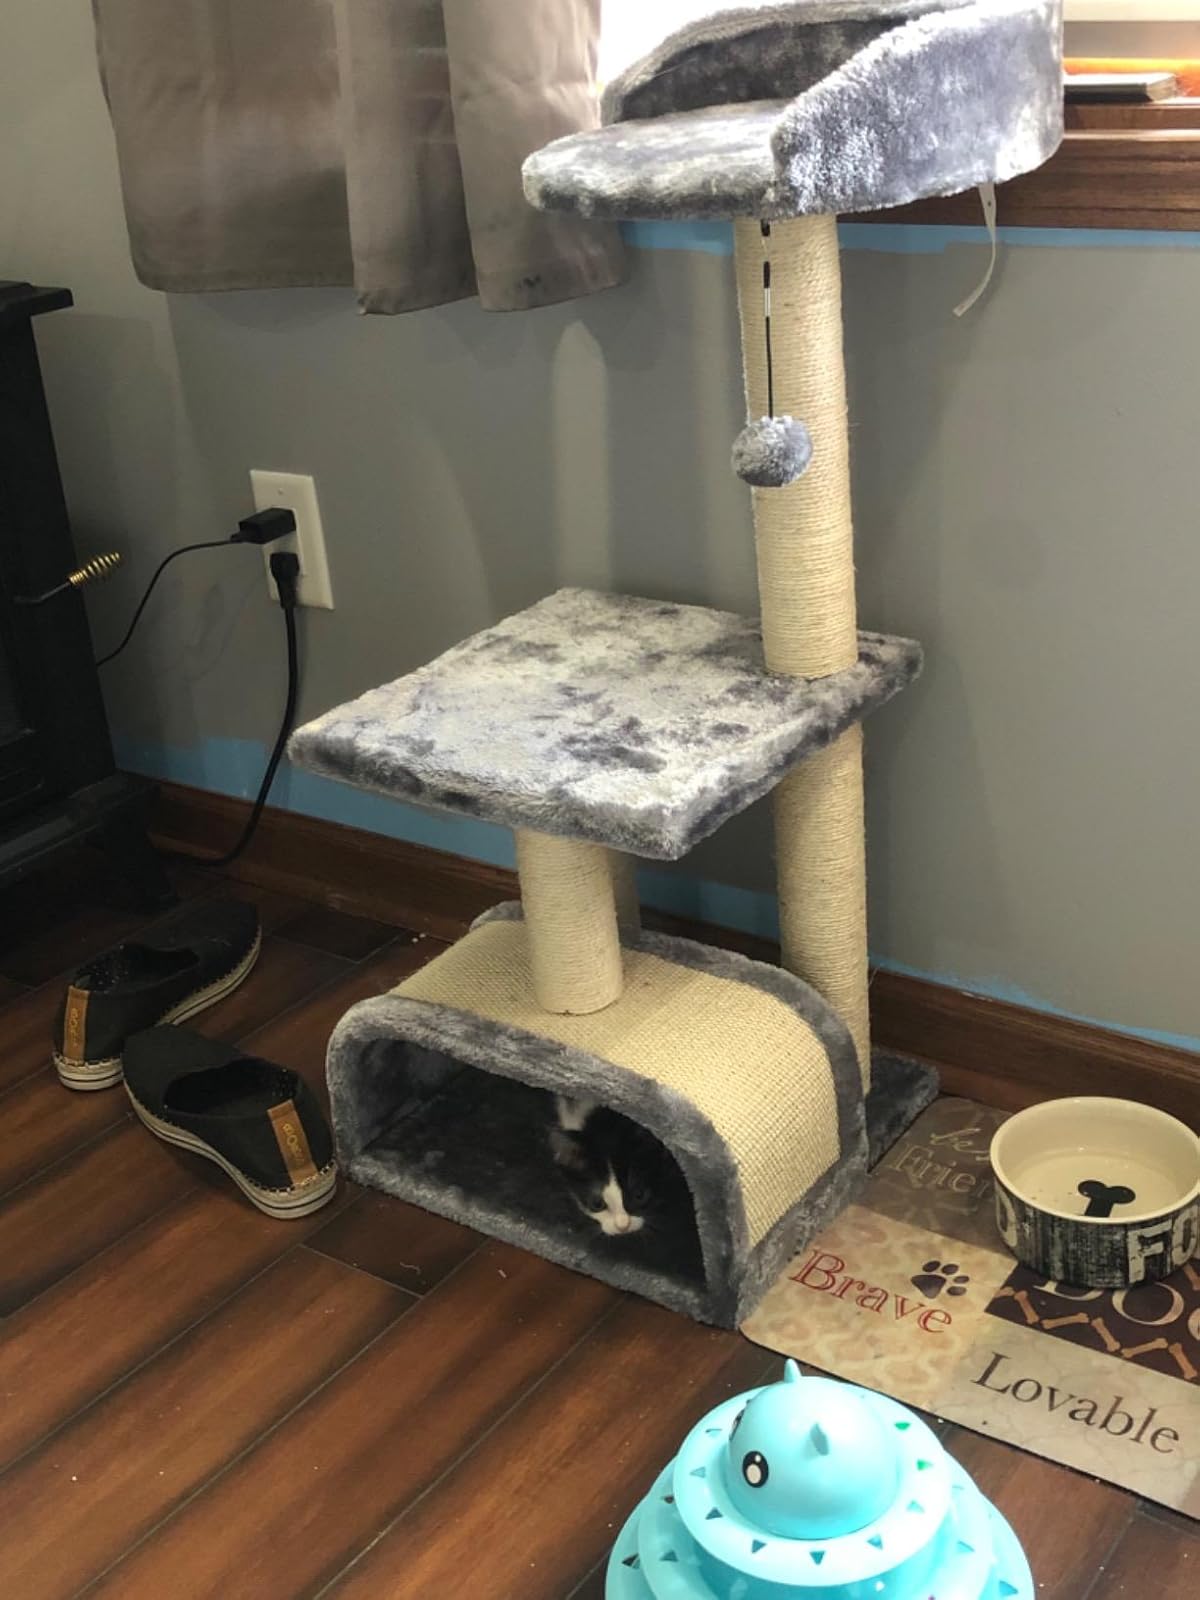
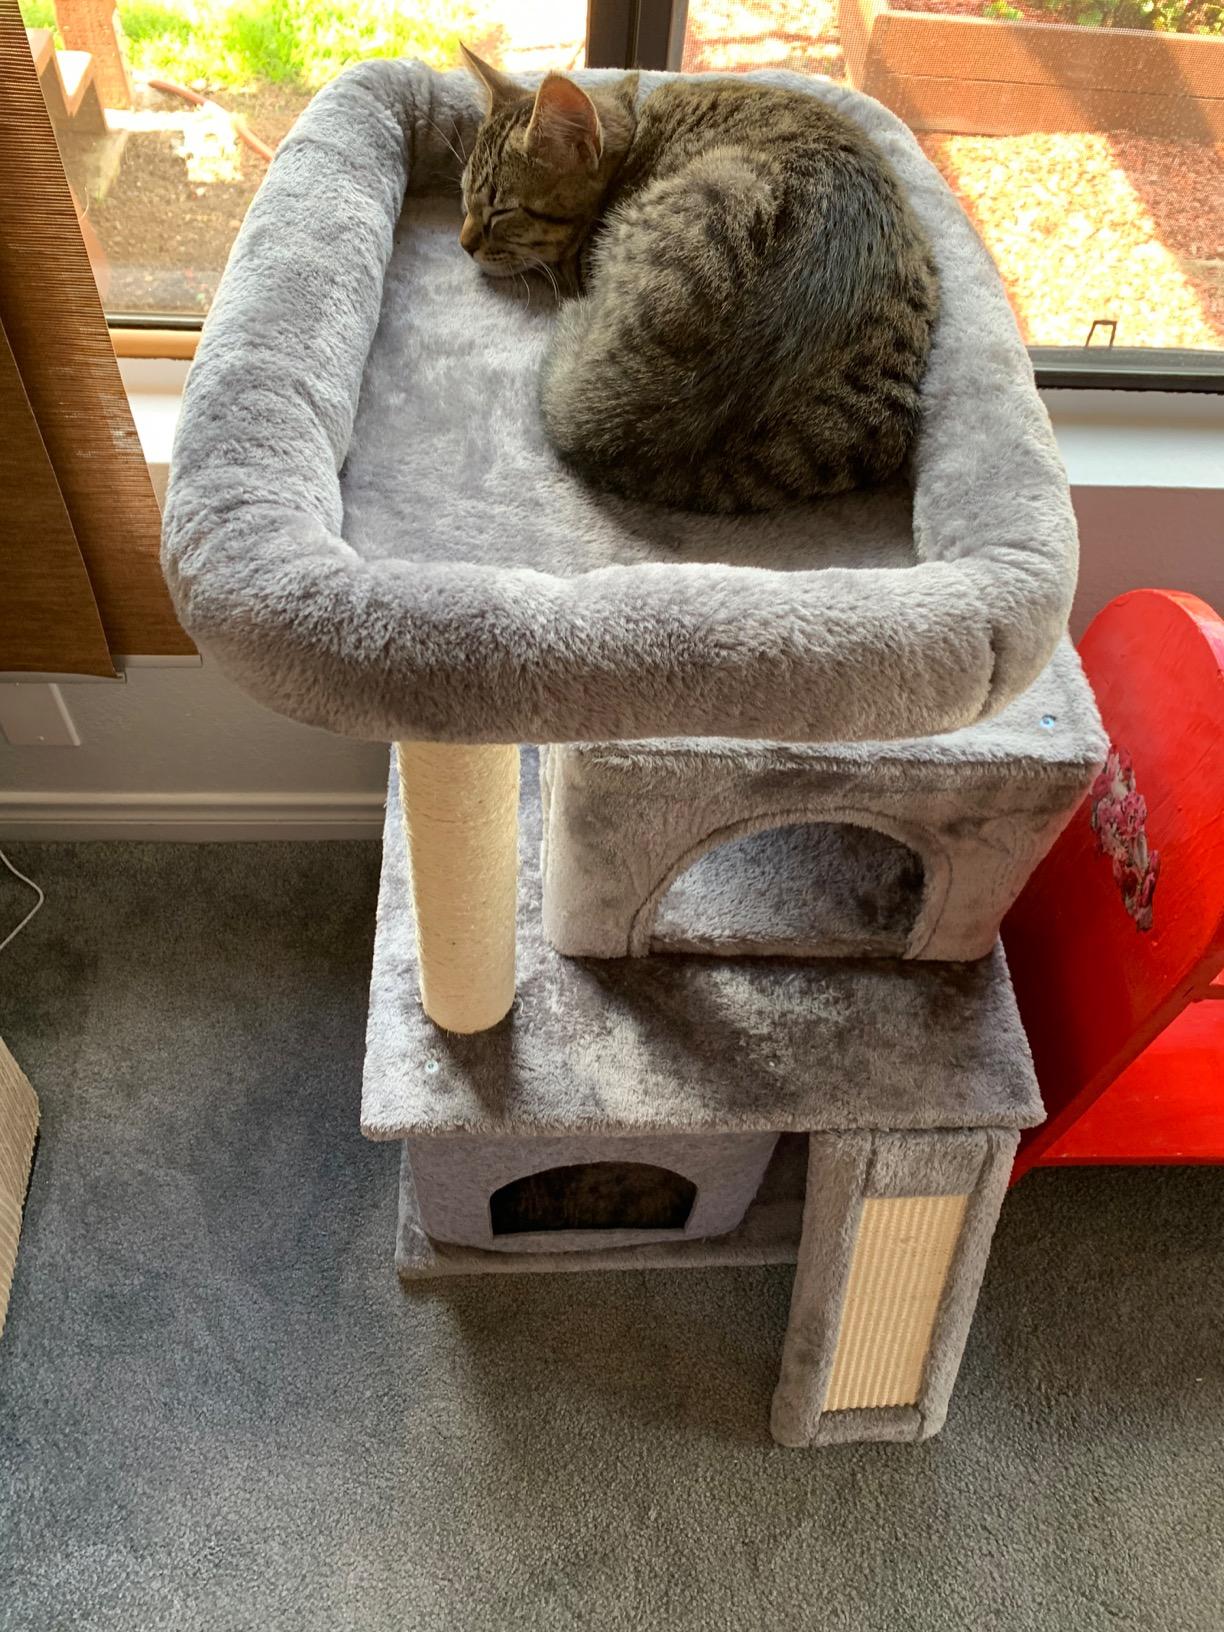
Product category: items_cat tree
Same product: no